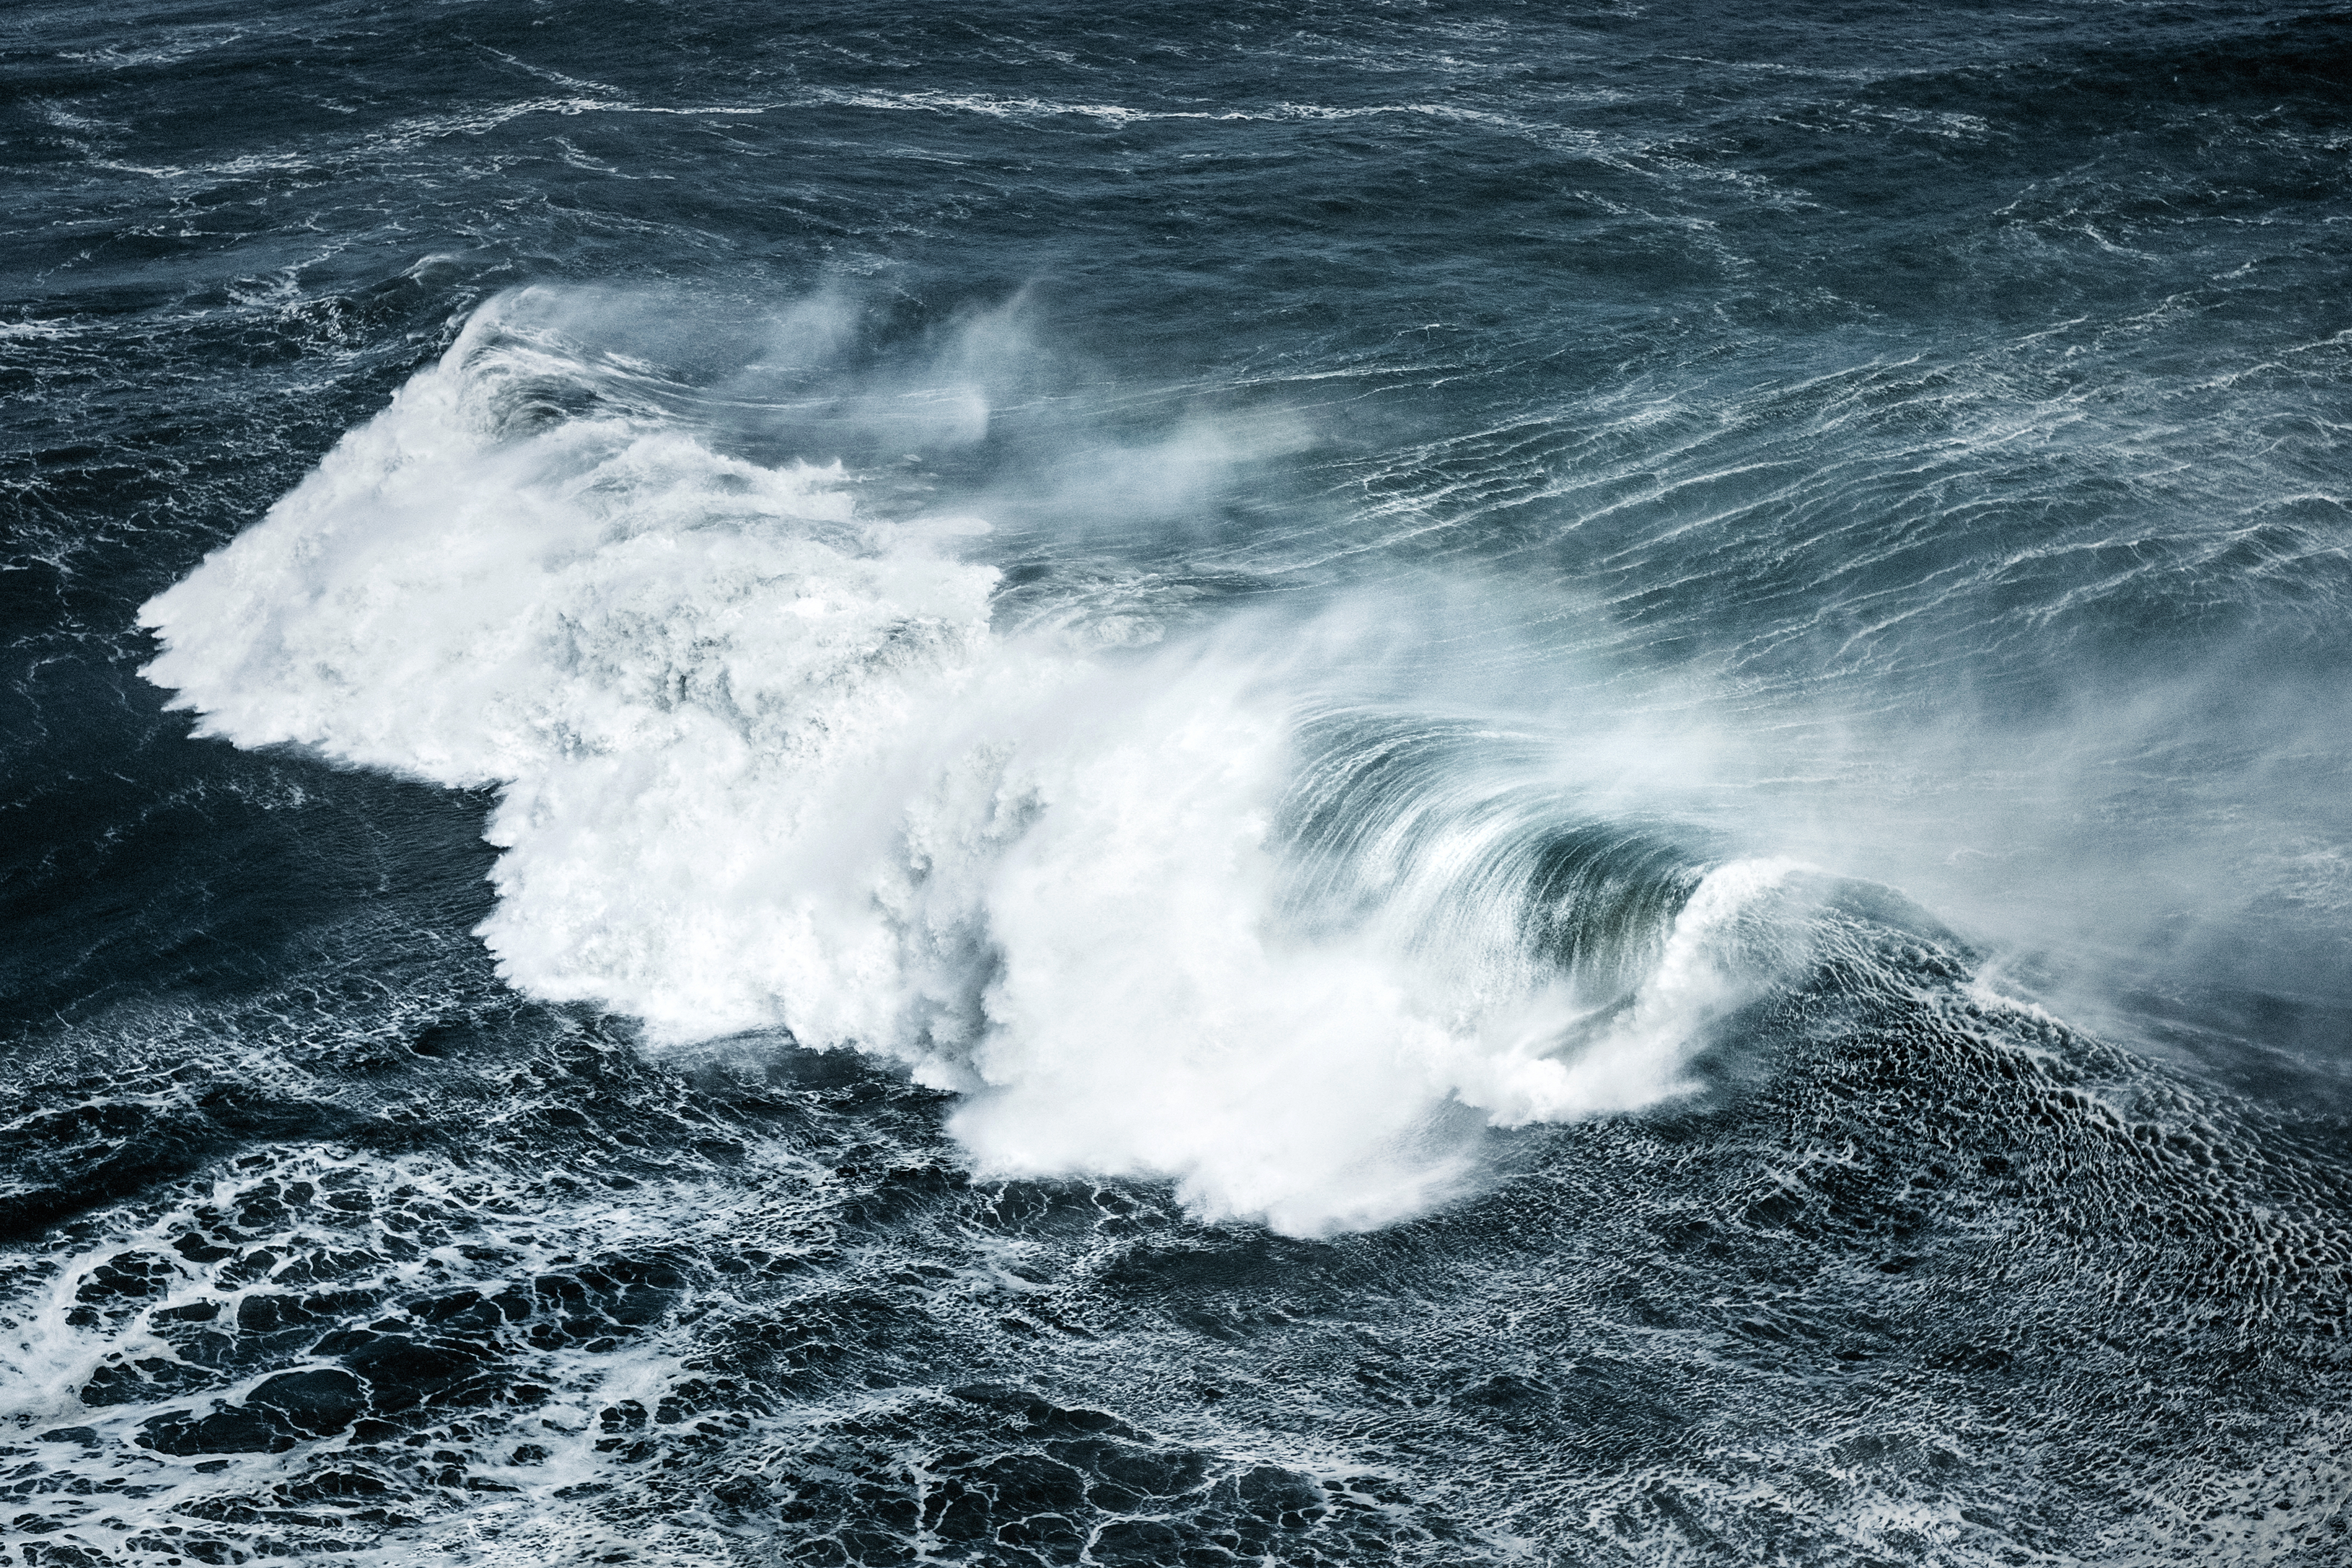
sea, coast, water, ocean, shore, wave, wind, weather, storm, rapid, geological phenomenon, wind wave